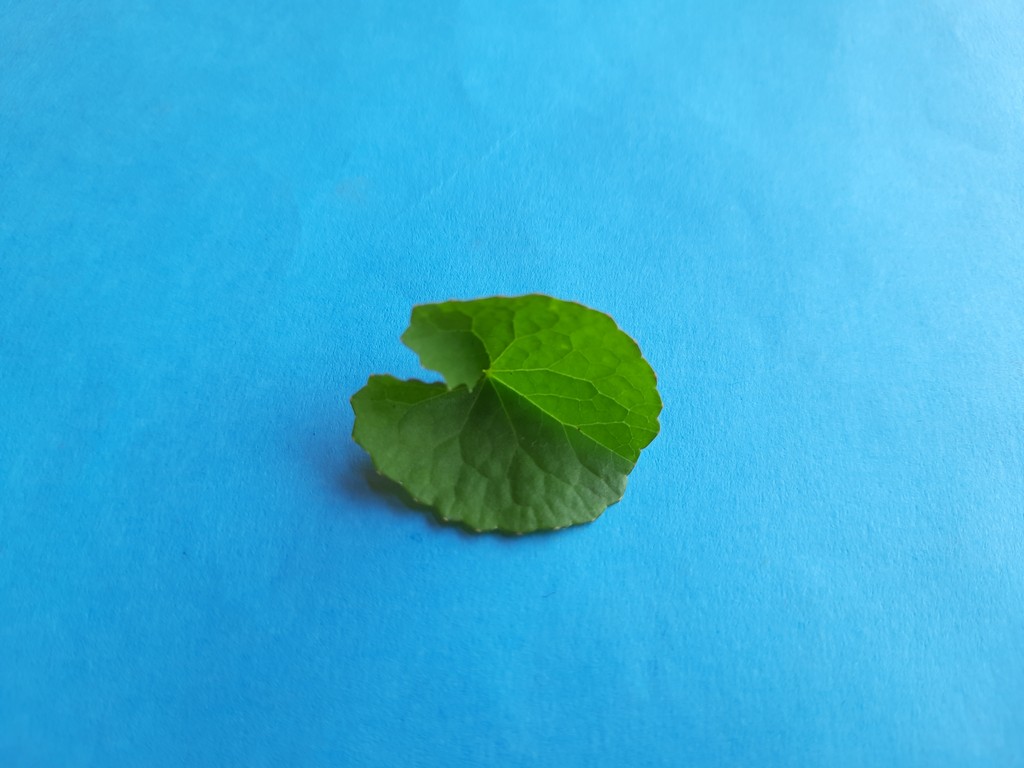
Label: Healthy